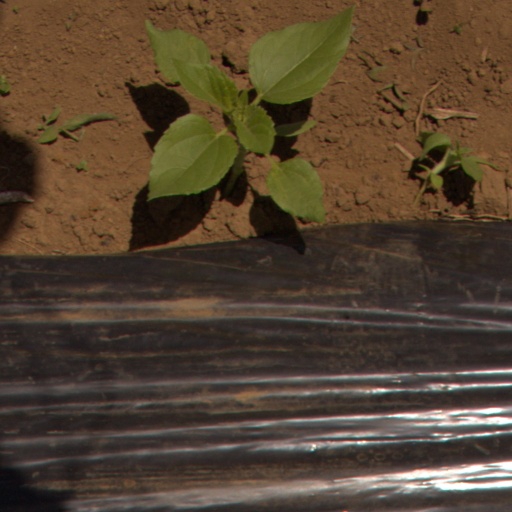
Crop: Jerusalem artichoke